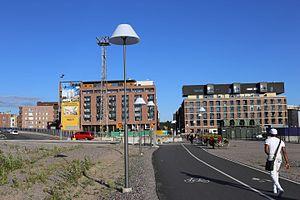
Kalasatama est une section du quartier Sörnäinen d'Helsinki, la capitale finlandaise.